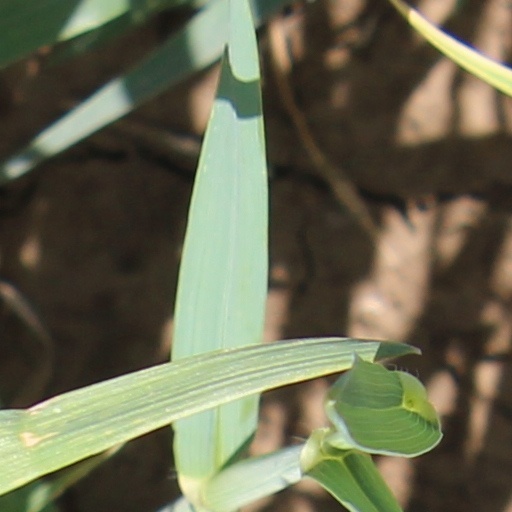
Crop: wheat